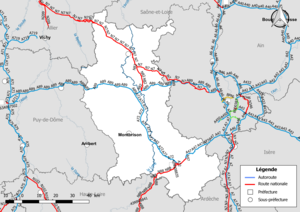
Carte du réseau routier national, constitué des autoroutes et des routes nationales, dans le département de la Loire (France). Situation au 1er janvier 2019.
Cet article présente l'histoire, les caractéristiques et les événements significatifs ayant marqué le réseau routier du département de la Loire en France.